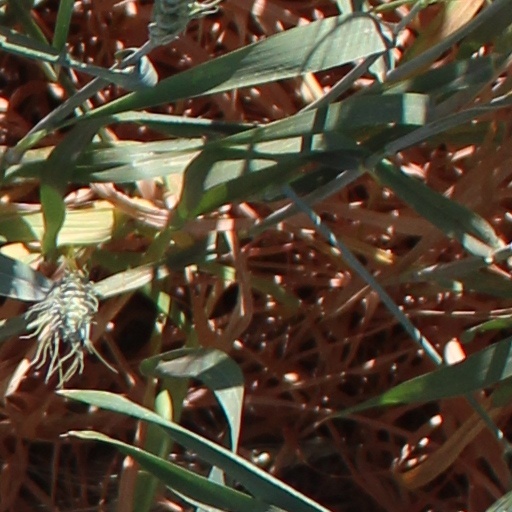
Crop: wheat